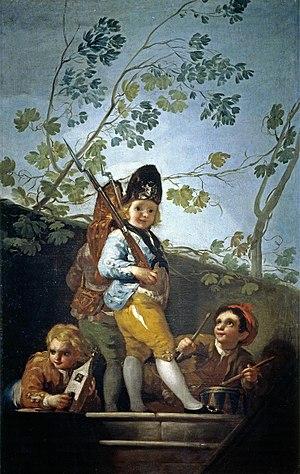
La Musica Notturna delle strade di Madrid est une composition pour quintette à cordes à deux violoncelles de Luigi Boccherini faisant partie intégrante du recueil de six quintettini opus 30.
L’œuvre de Francisco De Goya commence approximativement en 1771 avec ses premières fresques pour la basilique du Pilar à Saragosse et termine en 1827 avec ses dernières toiles, dont la Laitière de Bordeaux. Durant ces années, le peintre produisit environ 700 peintures, 280 gravures et plusieurs milliers de dessins.
Les Jeux d'enfants sont une série de six peintures à l'huile réalisées par Francisco de Goya entre 1777 et 1780.
Muchachos jugando a soldados est un tableau de Francisco de Goya réalisé entre 1778 et 1779, qui fait partie de la troisième série de cartons pour tapisserie destinée à la chambre du Prince des Asturies au Palais du Pardo.